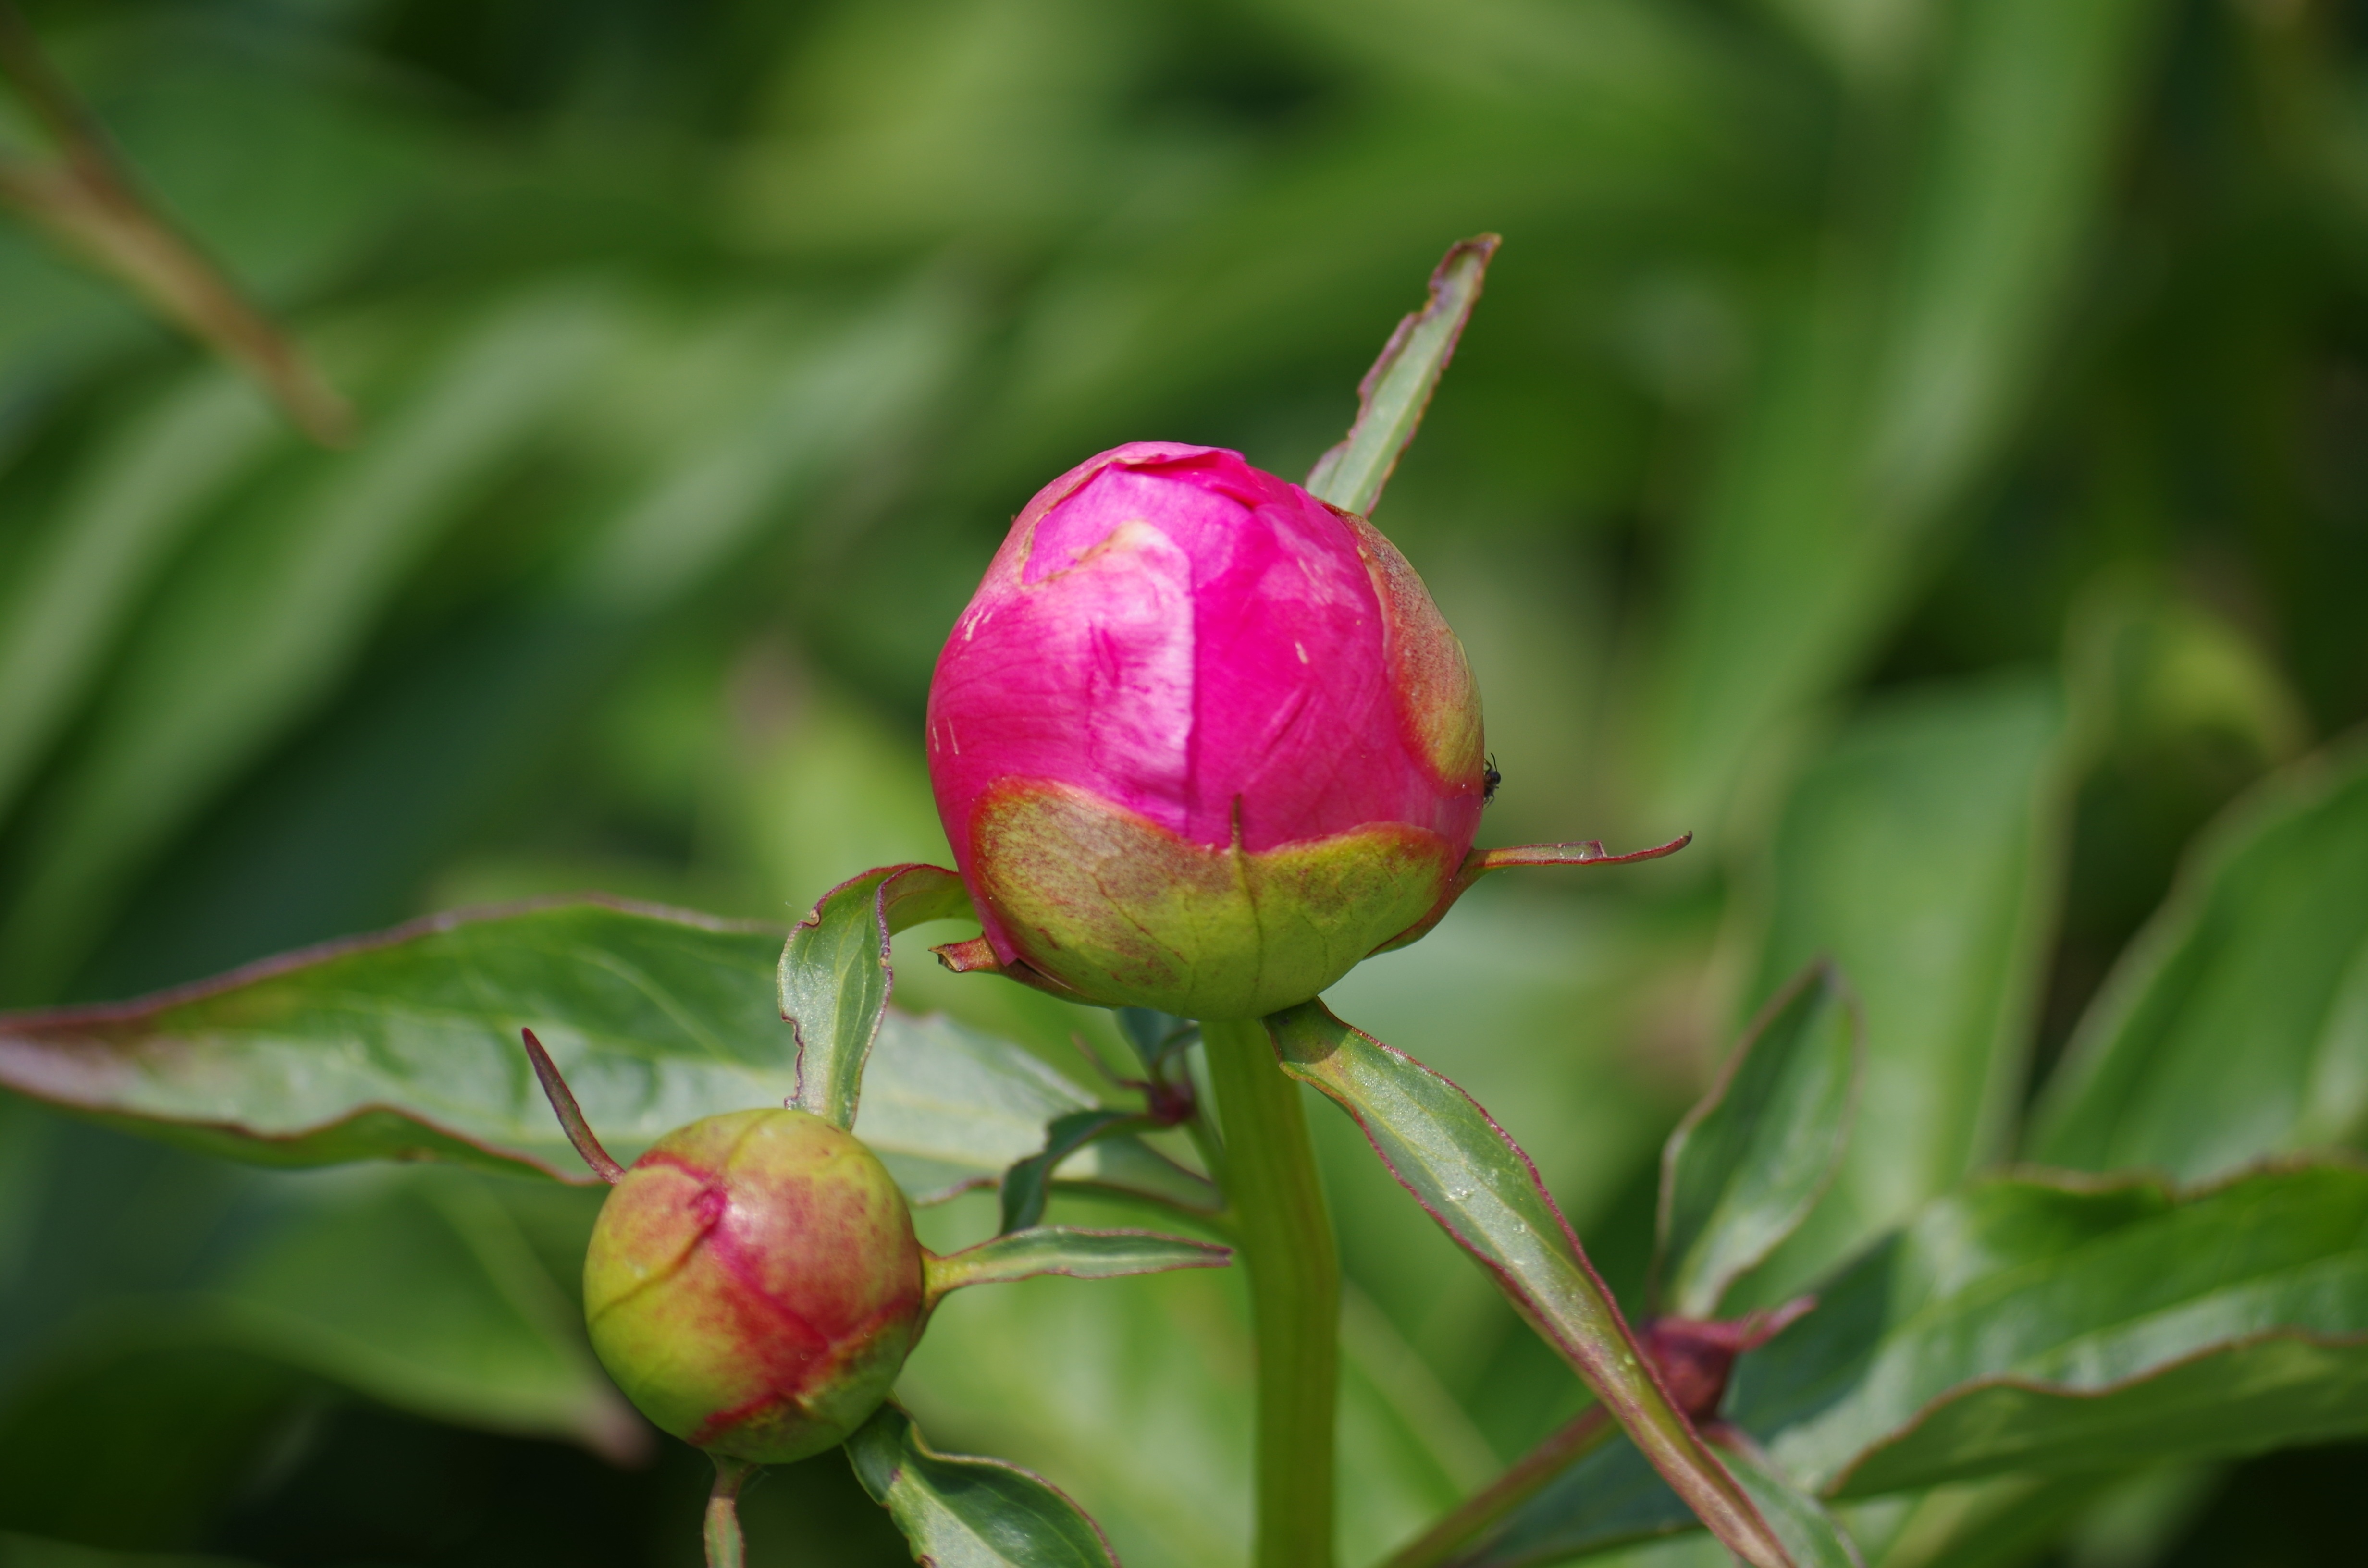
blossom, plant, fruit, flower, rose, food, produce, botany, garden, flora, bud, rose hip, macro photography, flowering plant, rose family, the puck, land plant